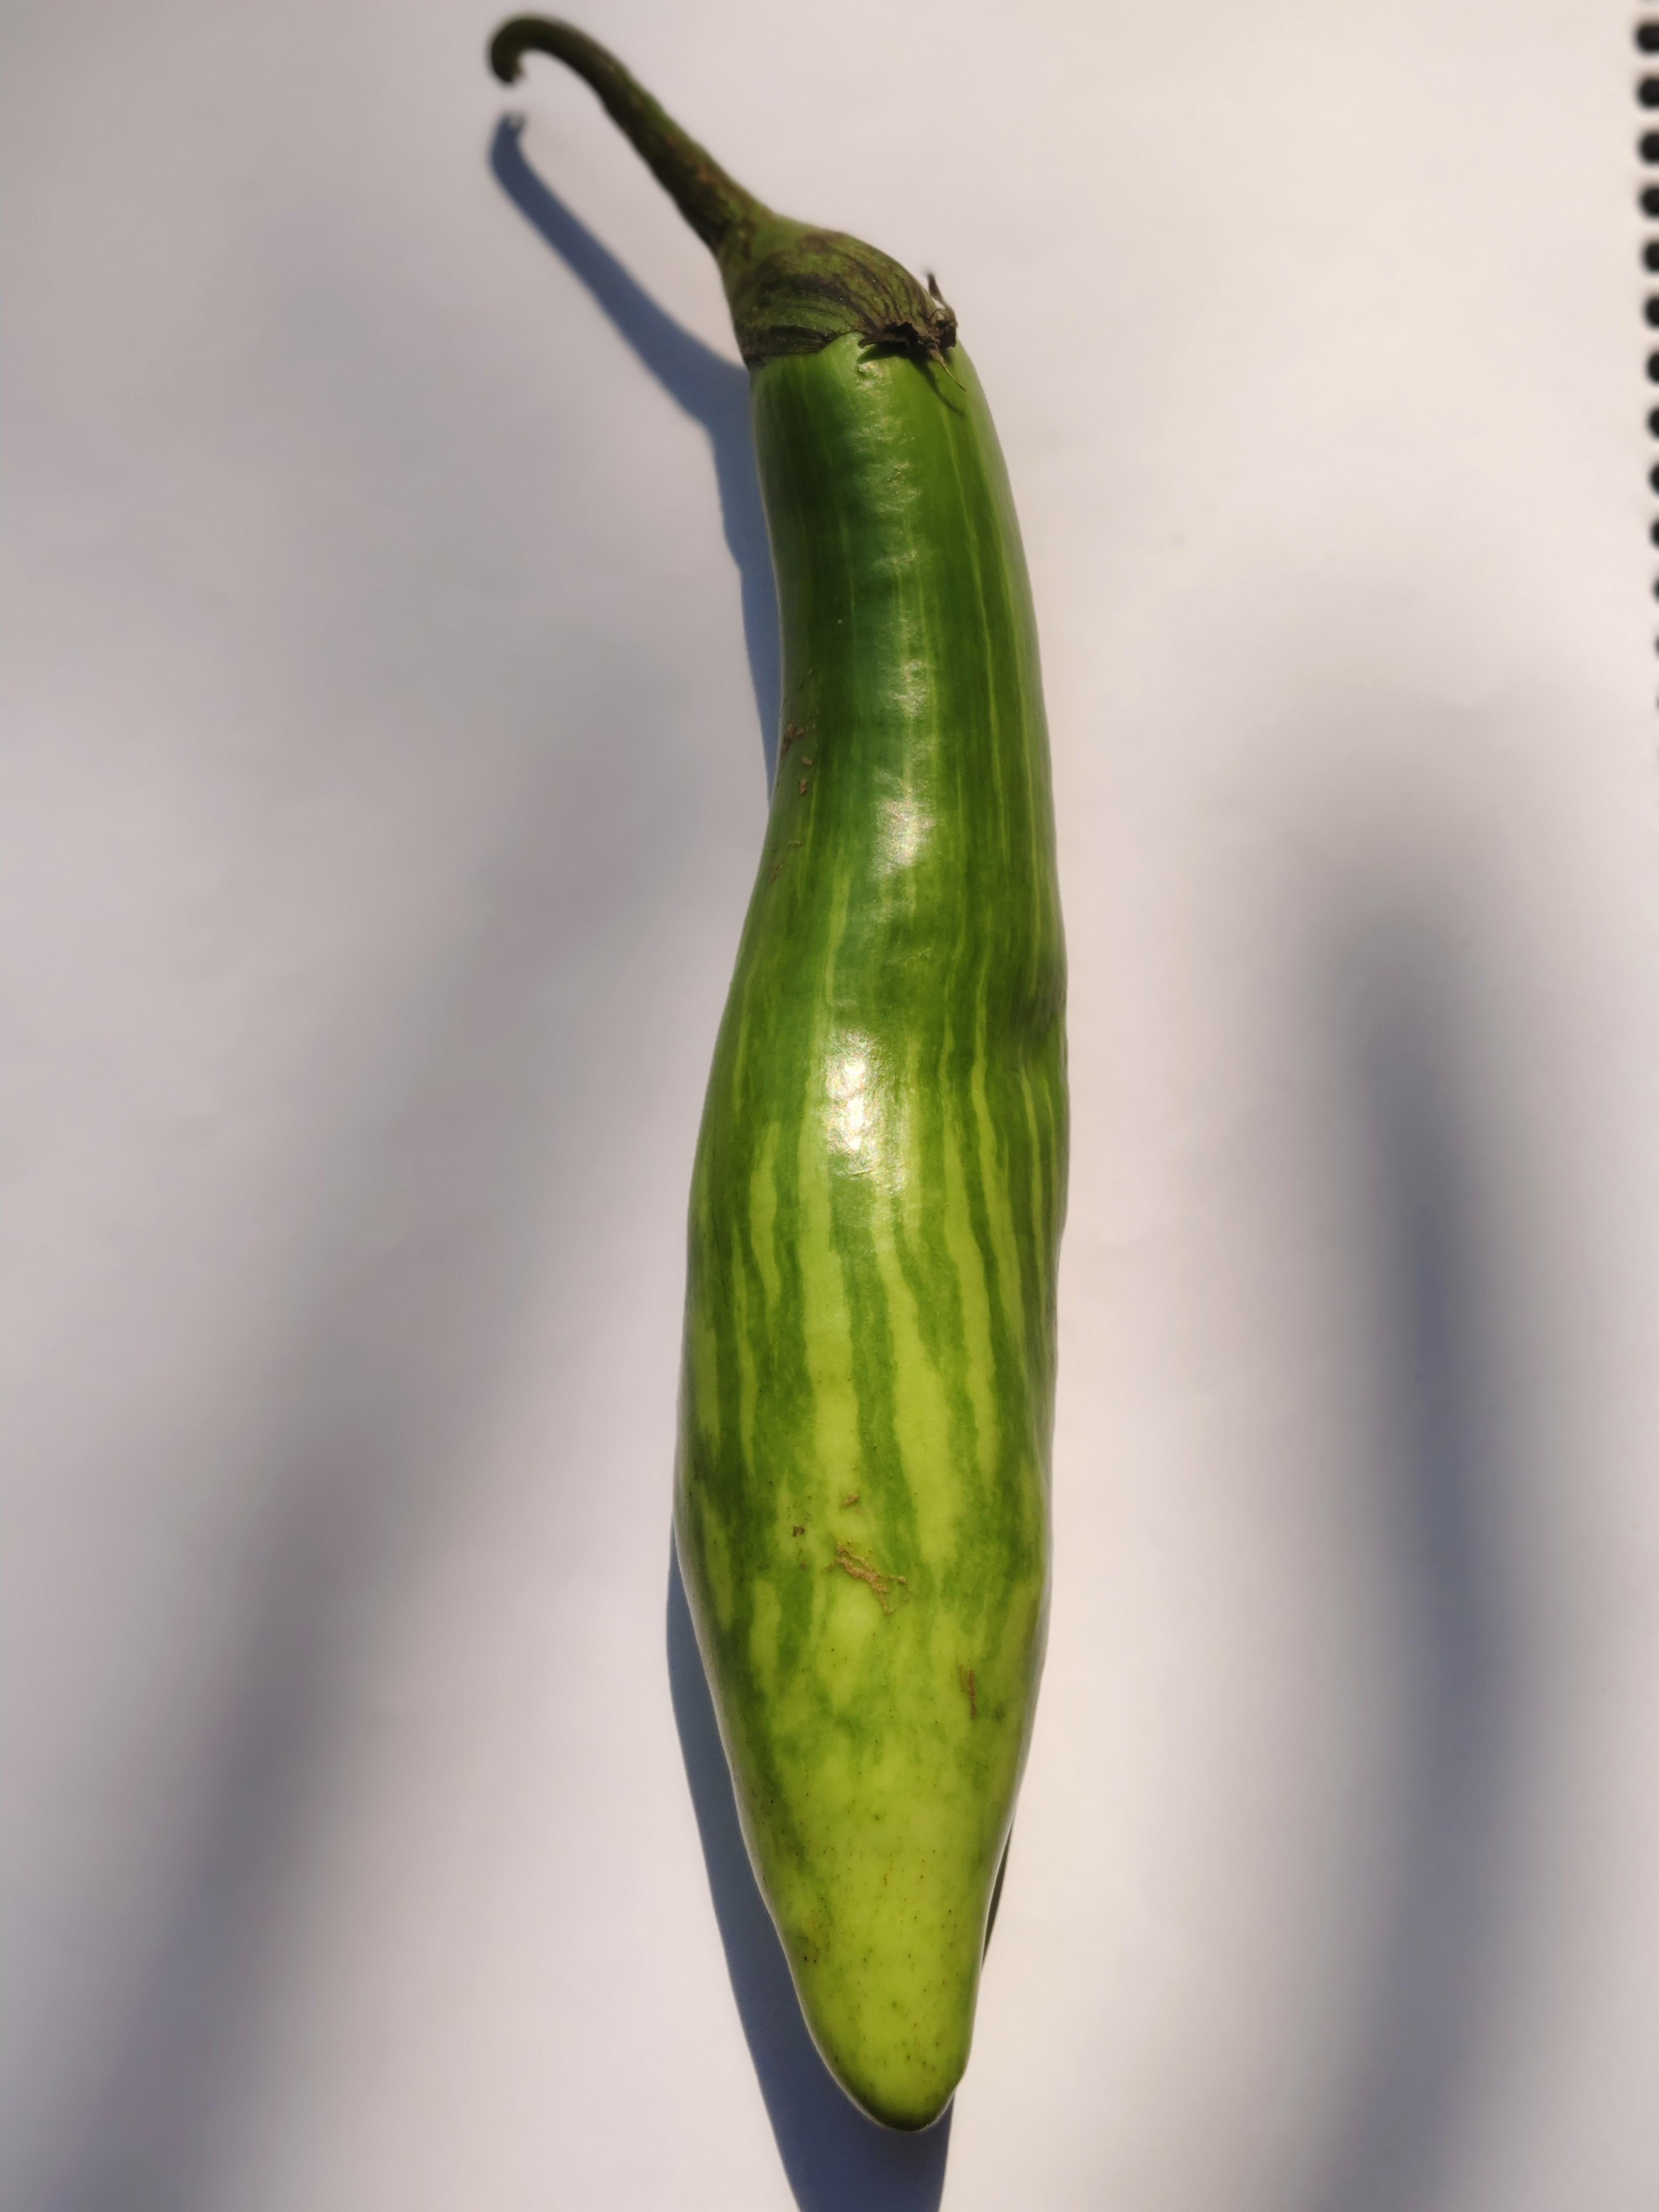
Label: Brinjal